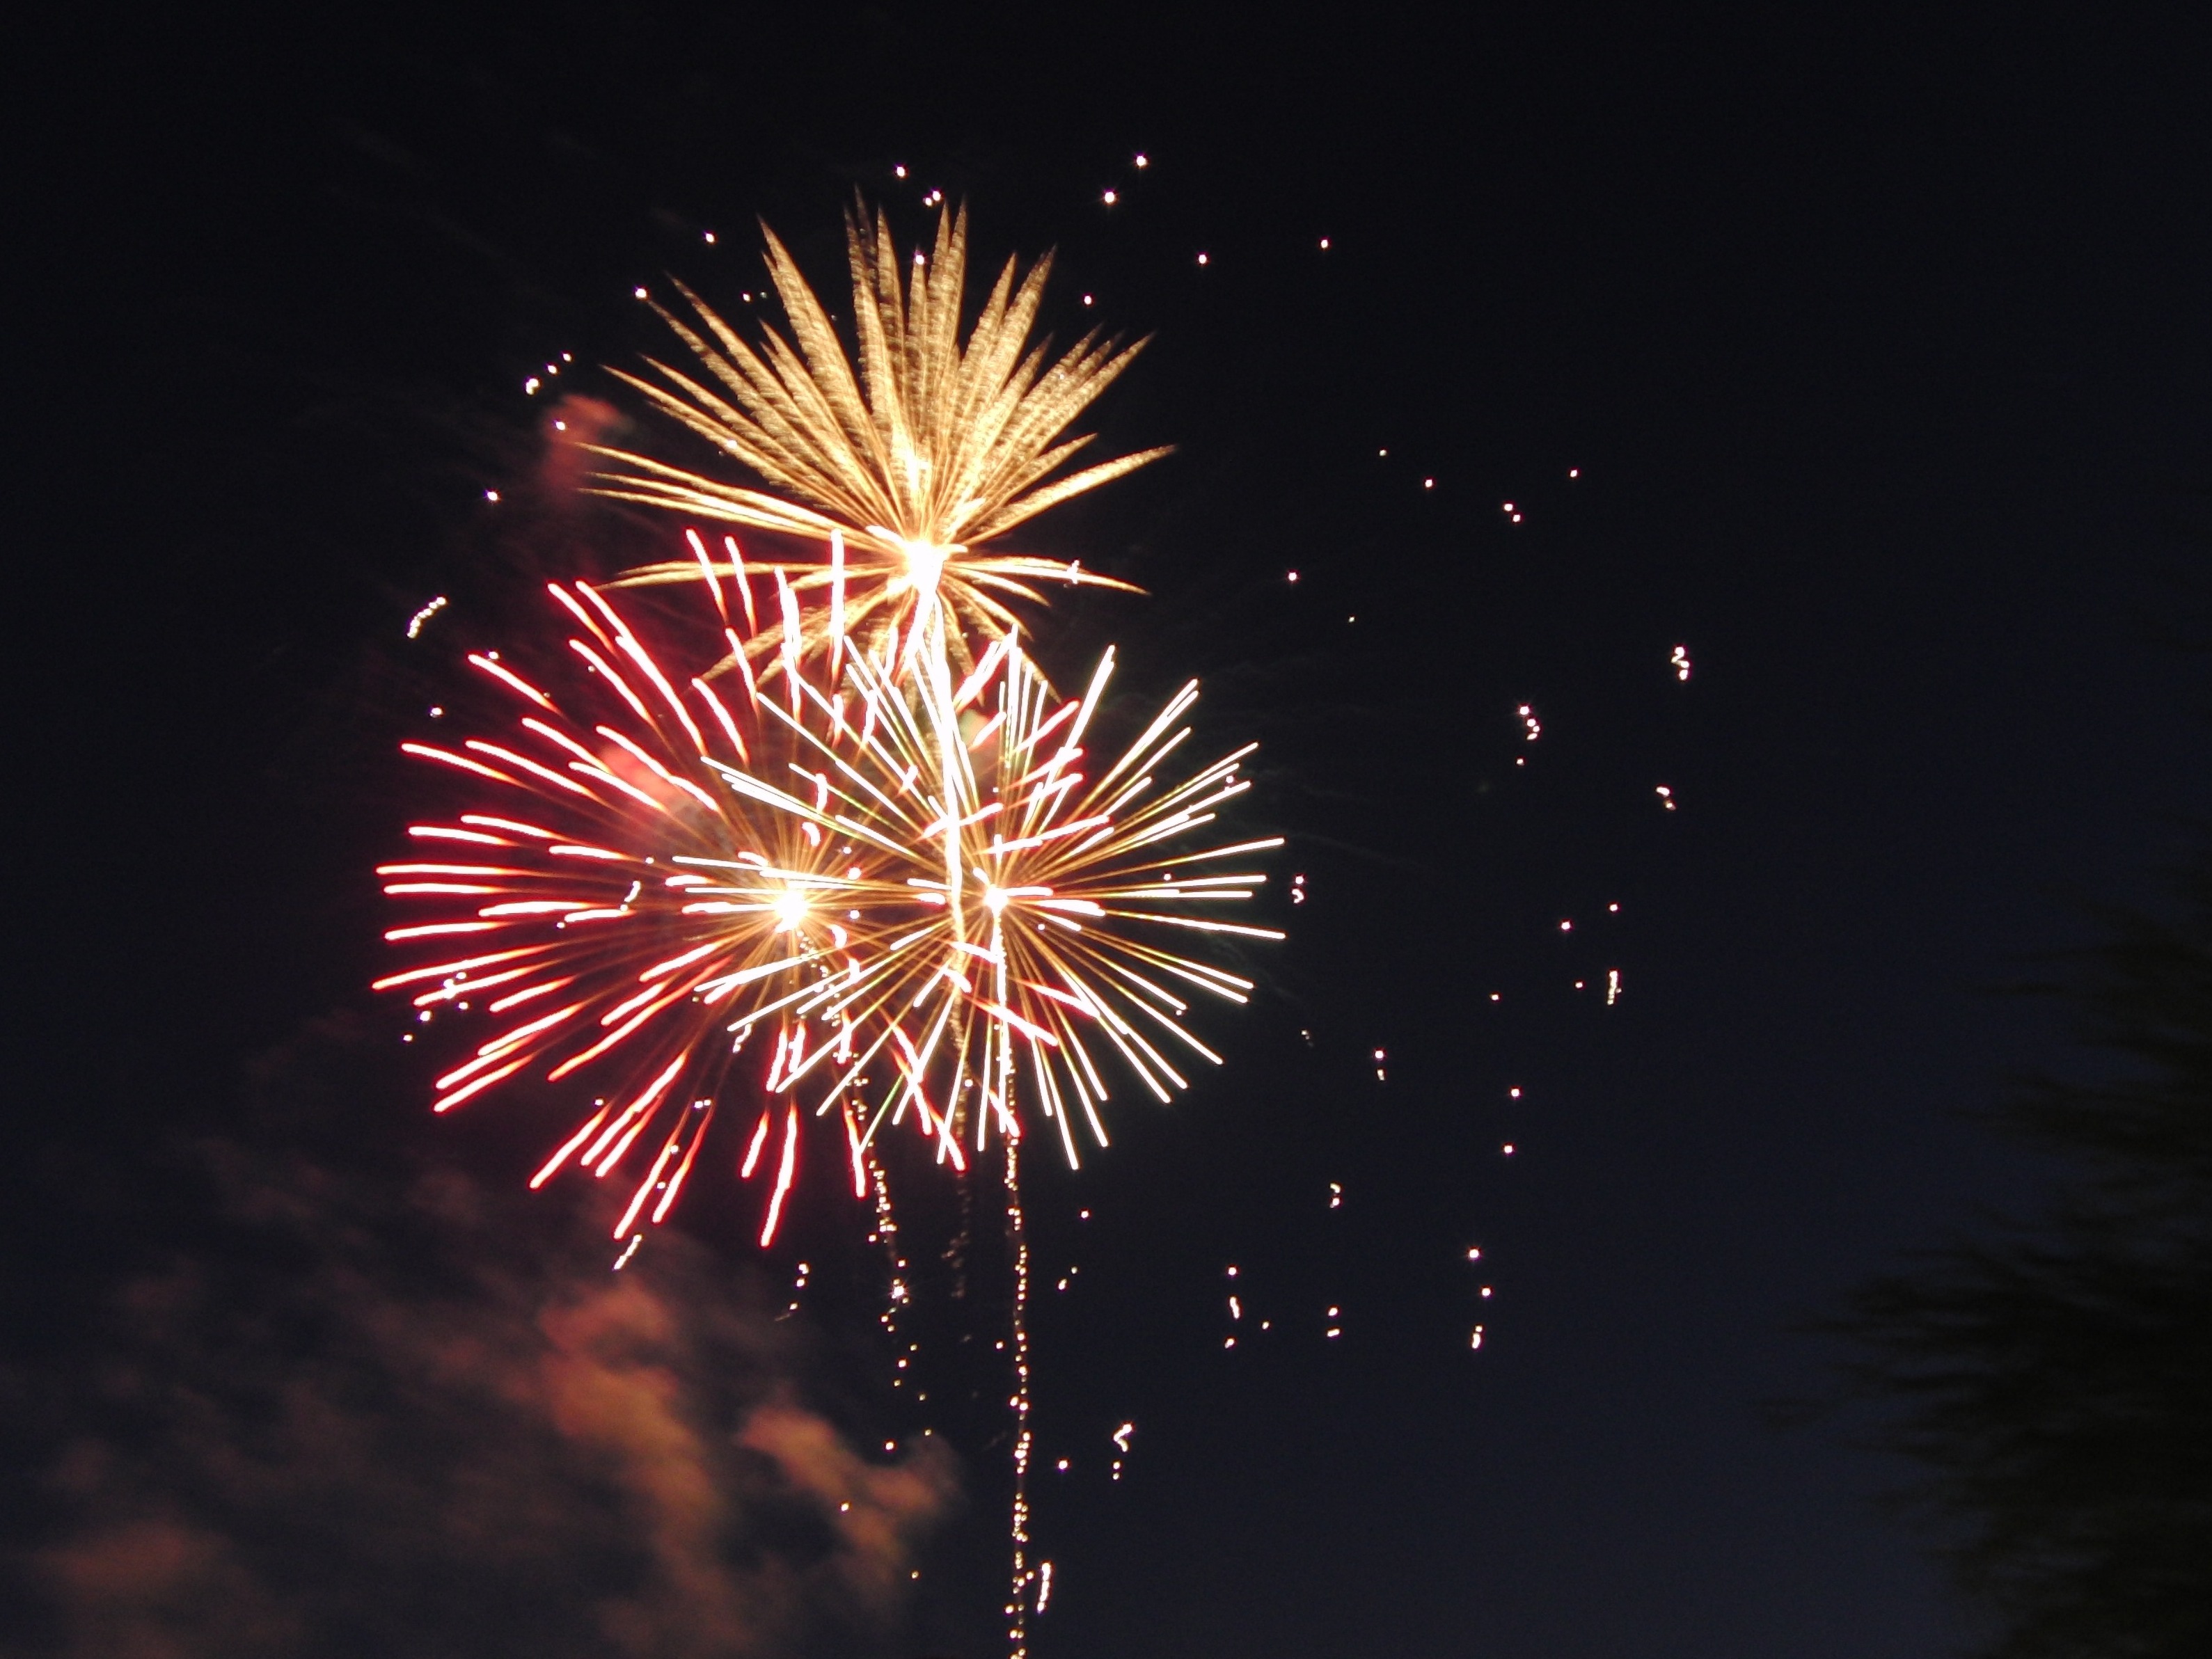
glowing, sky, recreation, colourful, show, glow, freedom, colorful, pyrotechnics, explosion, celebrate, explode, outdoors, festival, fireworks, display, party, joy, sparks, event, shiny, flames, independence, gorgeous, firecracker, burst, bang, patriotic, salute, bliss, combustion, exploding, july 4th, outdoor recreation, enlightening, fireballs